Gaza Street

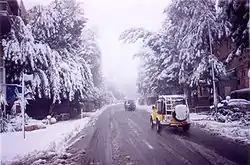
Gaza Street in the snow, 2002.

The street is named "Gaza Street" because it was built on a part of the historical road from Jaffa Gate of the Old City of Jerusalem to the south Mediterranean coast, including Gaza City. During the first half of the twentieth century, most of the street's residents were wealthy German Jews (e.g., minister Yosef Burg), who kept up their European lifestyle and language even calling the street "Gaza Straße". Thus, the name of the intersection of Gaza and Rabbi Chaim Berlin streets, "Gaza-Berlin Corner", becoming a slang term describing the neighborhood's population.